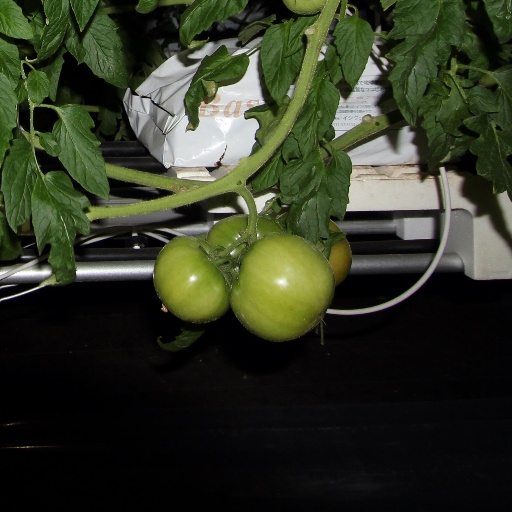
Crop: tomato